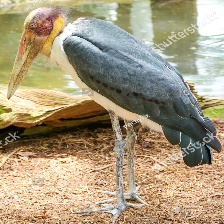
Species: LESSER ADJUTANT
Scientific name: LEPTOPTILOS JAVANICUS
ImageNet parent category: white_stork